Abdul Rauf Aliza

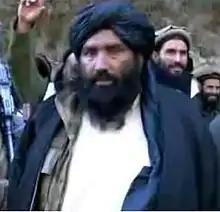

Mullah Abdul Rauf Aliza (10 February 1981 – 09 May 2015), widely identified as Mullah Abdul Rauf Khadim, was an Afghan militant who served as a senior leader in both the Taliban and ISIS-K.